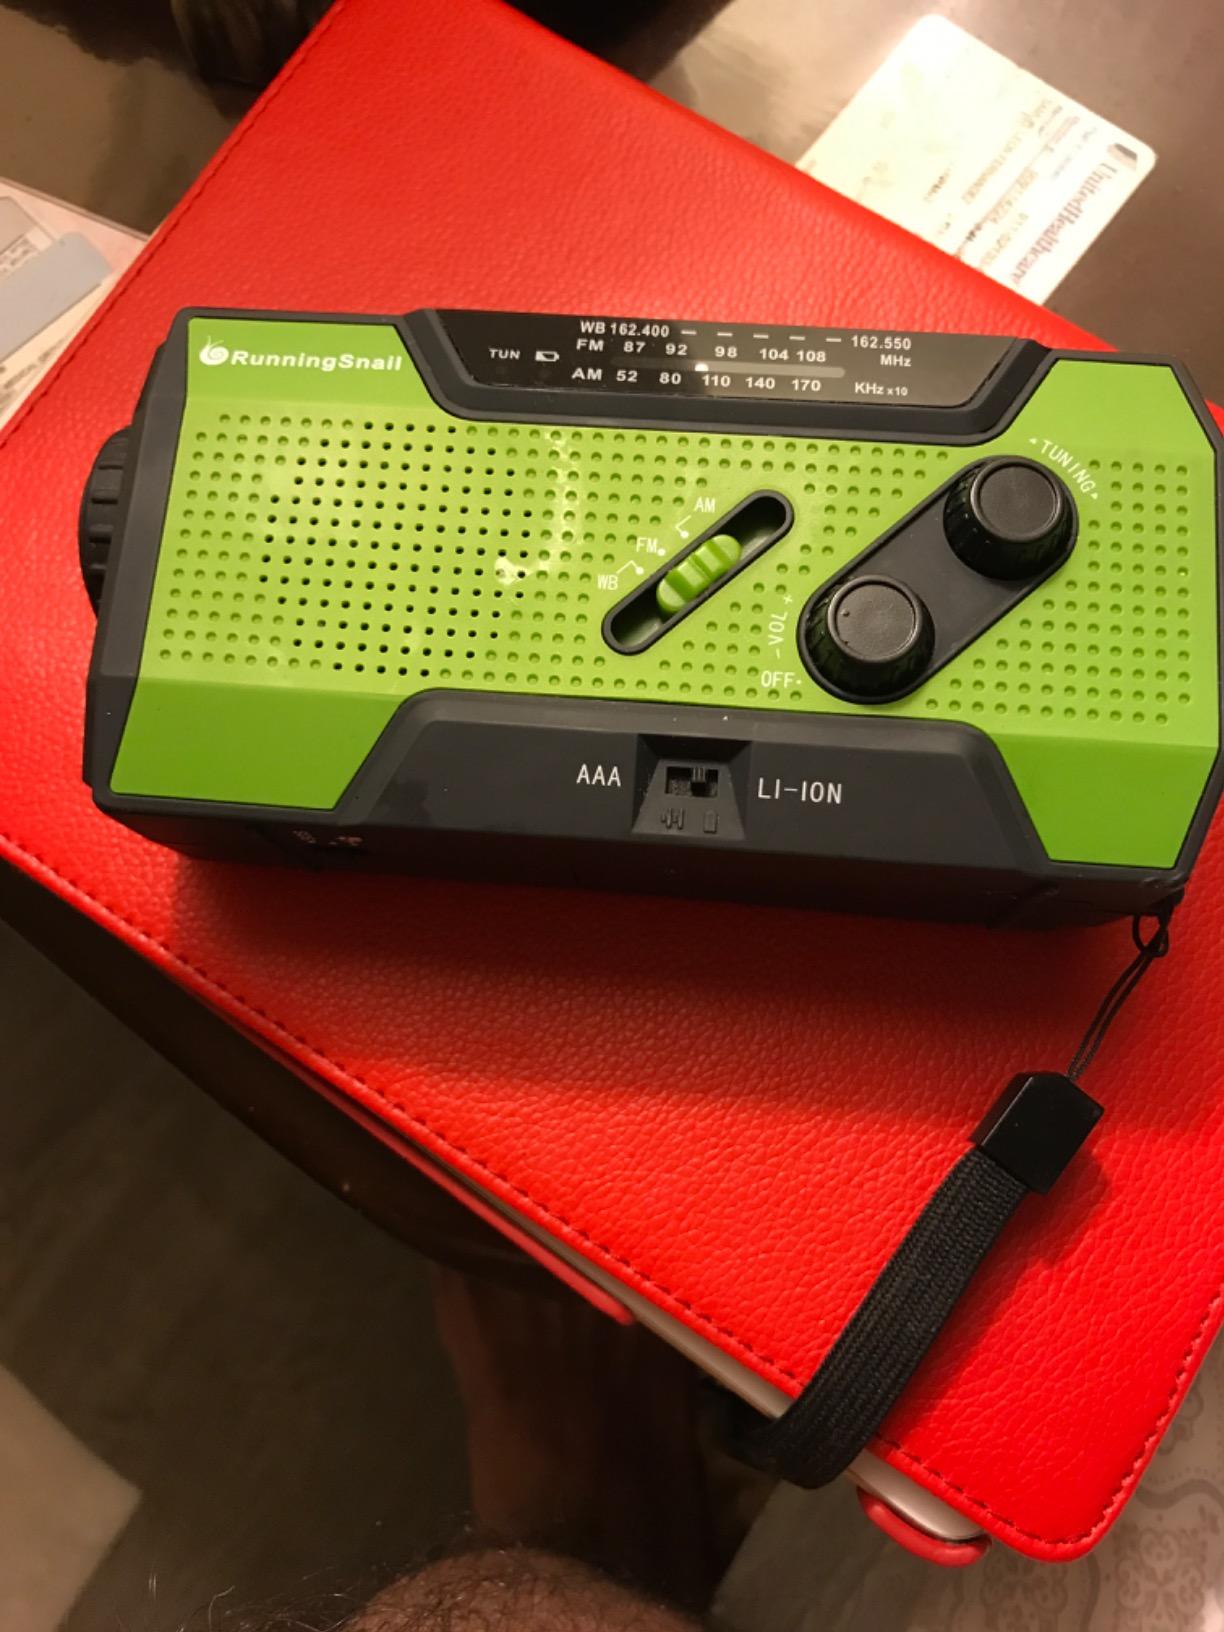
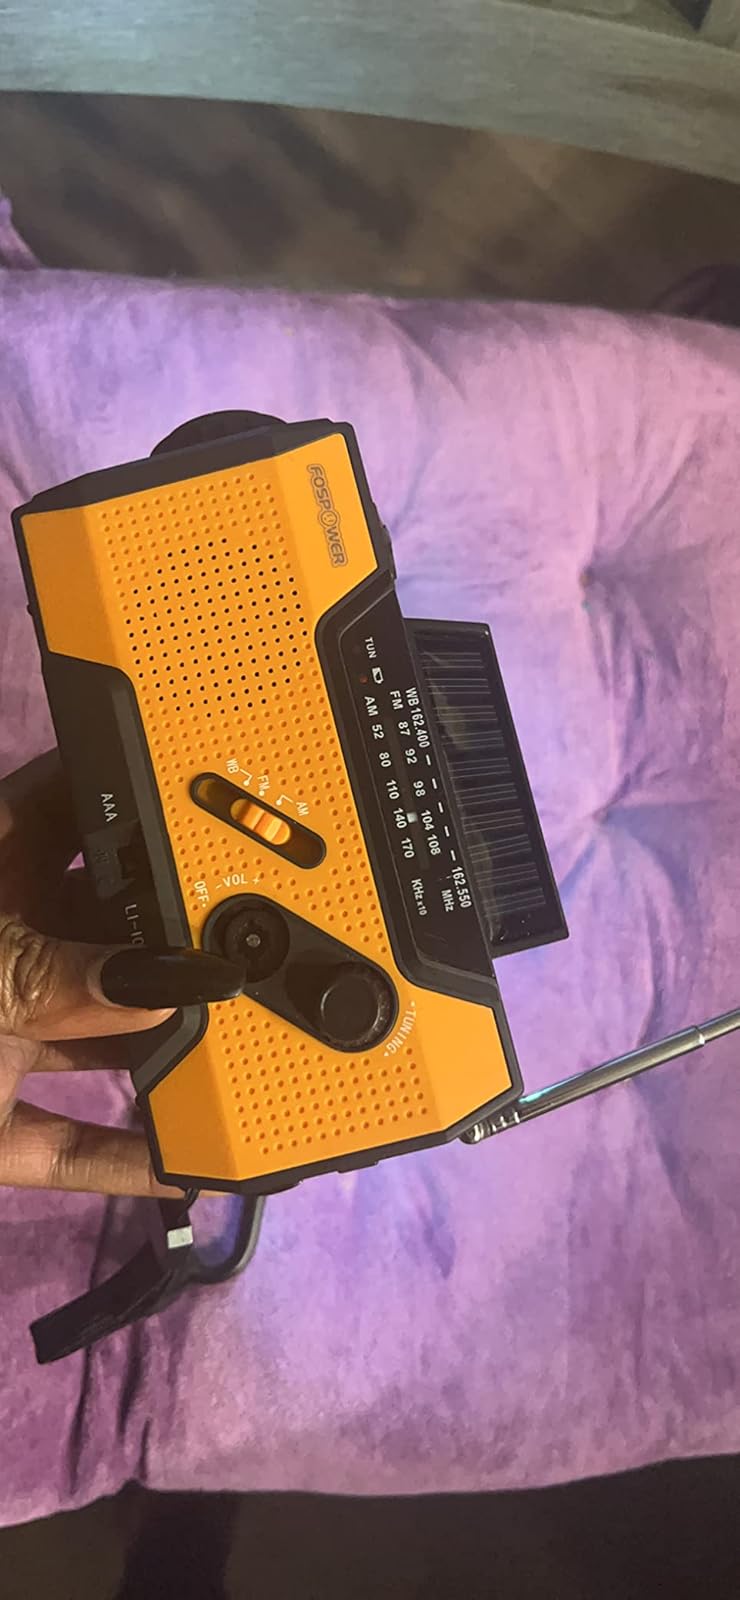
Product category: radio
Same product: no